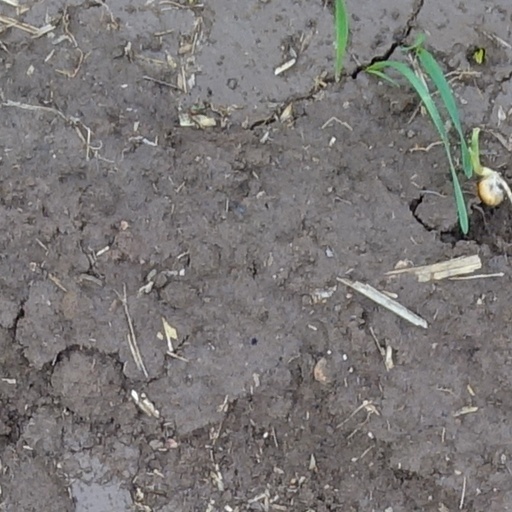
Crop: wheat